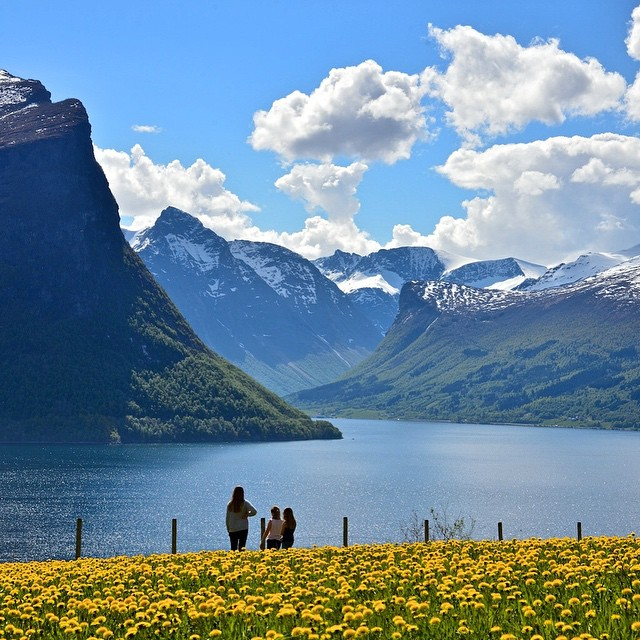
Fire: no
Smoke: no